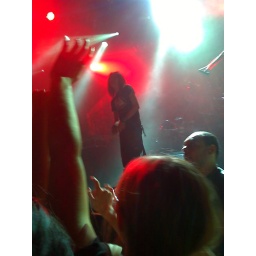
november 23, 2009. people freaking out over a guitar pick... it was so hard to take a clear picture.